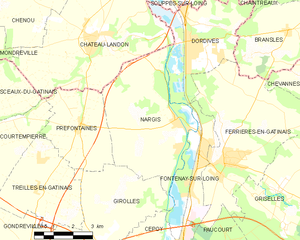
Nargis est une commune française, située dans le département du Loiret en région Centre-Val de Loire.